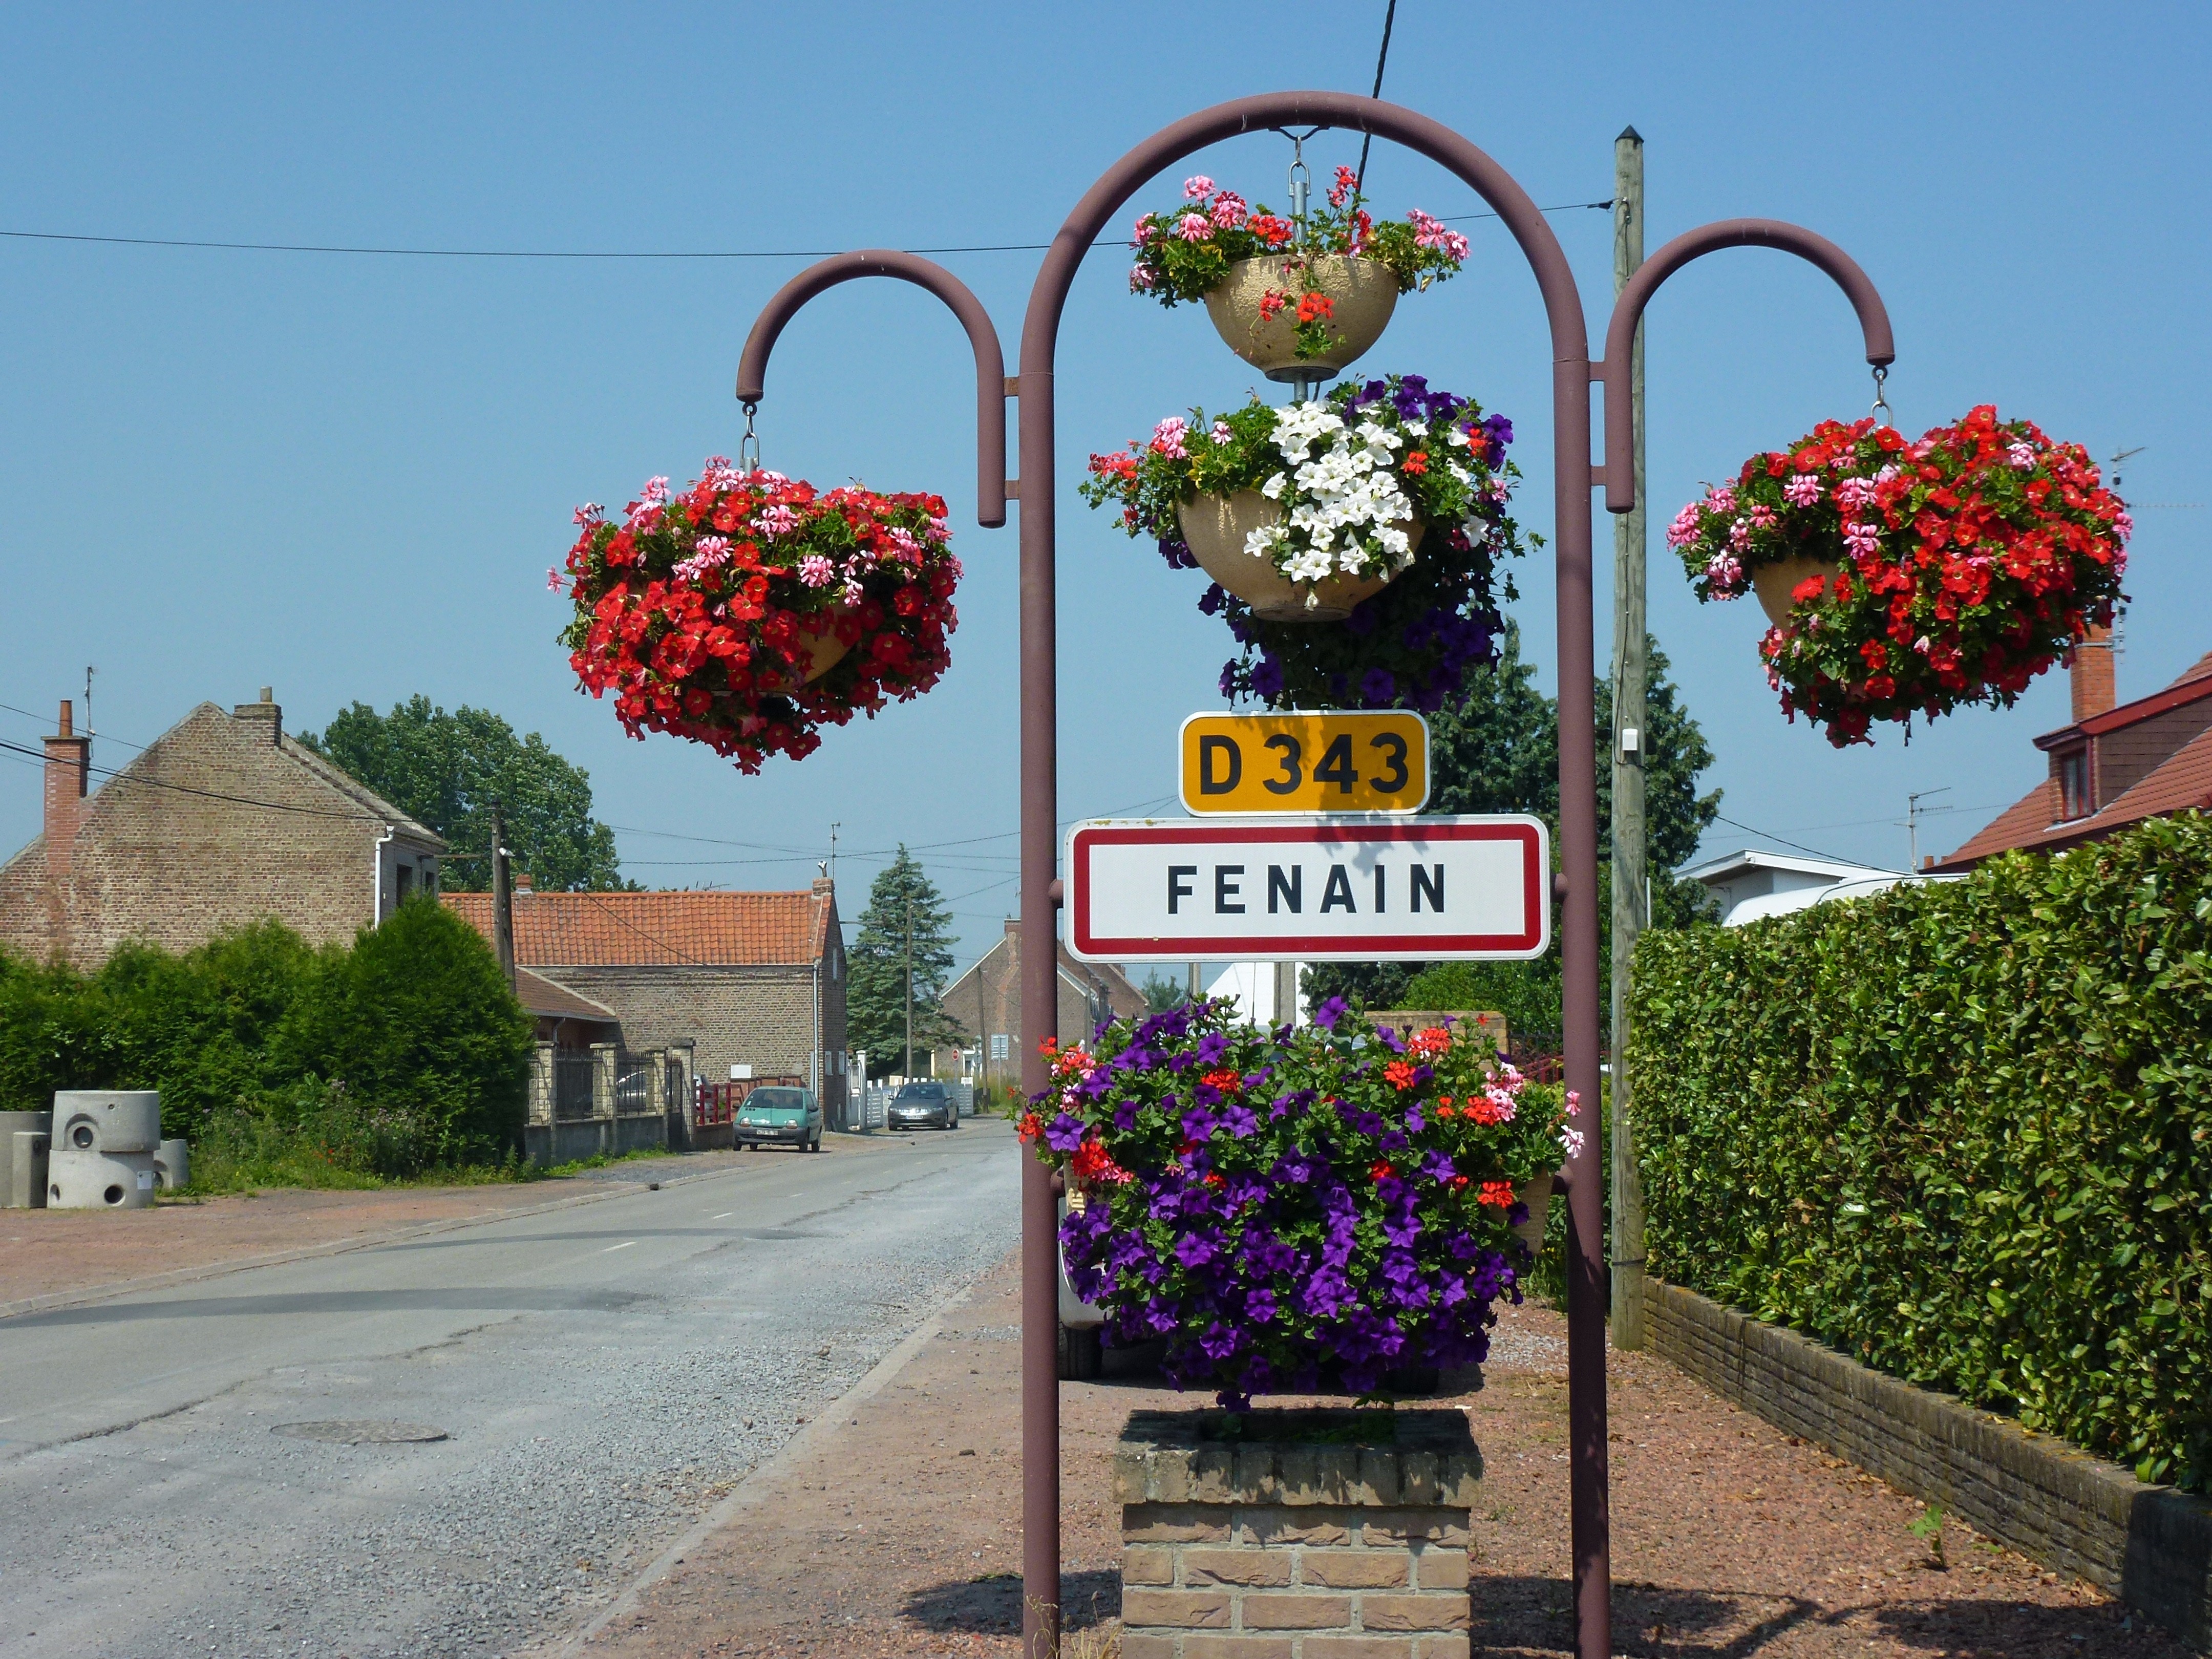
tree, plant, sky, road, sidewalk, flower, town, city, urban, advertising, summer, france, sign, spring, park, garden, tourism, signage, flora, flowers, nord, buildings, cities